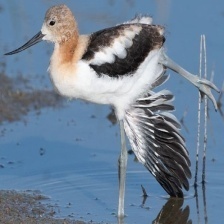
Species: AMERICAN AVOCET
Scientific name: PSITTACULA EUPATRIA